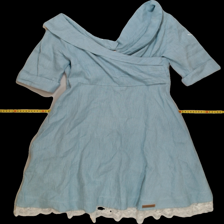
View: front
Type: Dress
Category: Ladies
Brand: Not Applicable
Colors: Blue, White
Material: 100% cotton
Pattern: Striped
Cut: Long, C-collar
Size: M
Season: All
Trend: No trend
Stains: Yes
Damage: 0
Price range: <50
Recommended usage: Export